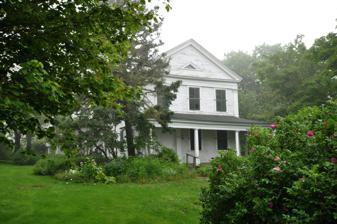
Building: Jeremiah Fowler House
Country: Unknown
Year built: 1840
Historic house in Maine, United States United States historic place Jeremiah Fowler House U.S. National Register of Historic Places Show map of Maine Show map of the United States Location 35 School St., Lubec, Maine Coordinates 44°51′37″N 66°59′14″W / 44.86028°N 66.98722°W / 44.86028; -66.98722 Area 0.5 acres (0.20 ha) Built 1840 ( 1840 ) Architectural style Greek Revival NRHP reference No. 83003693 Added to NRHP December 29, 1983 The Jeremiah Fowler House is a historic house at 35 School Street in Lubec, Maine .  Built about 1840, it is a fine local example of Greek Revival architecture , owned during the 19th century by locally prominent businessmen.  The house was listed on the National Register of Historic Places in 1983. Description and history The Fowler House is located on the north side of School Street, between Church Street and Pike Lane in a residential area of central Lubec.  The house is a 2 + 1 ⁄ 2 -story wood-frame structure, with a front-facing gable roof and clapboard siding.  The south-facing facade is three bays wide, with pilasters at the corners and an entablature above.  The entrance is in the left bay, flanked by pilasters and topped by an entablature.  The main gable is fully pedimented, with a small triangular multi-pane window at its center.  A c. 1900 Colonial Revival porch extends across the front and around to the side, supported by round columns.  The interior of the house retains extensive period woodwork and other finishes, and has a particularly well-kept early 20th century bathroom with original fixtures. The house was built about 1840 by Jeremiah Fowler, during a period of Lubec's growth as an industrial and shipbuilding center.  Fowler, a merchant, sold the house in the 1850s to Simon Ryerson, the owner of a general store who later started a shipbuilding firm.  The house was next owned by Ryerson's business partner, A. B. Sumner, a veteran of the American Civil War who married Ryerson's daughter. See also National Register of Historic Places listings in Washington County, Maine References